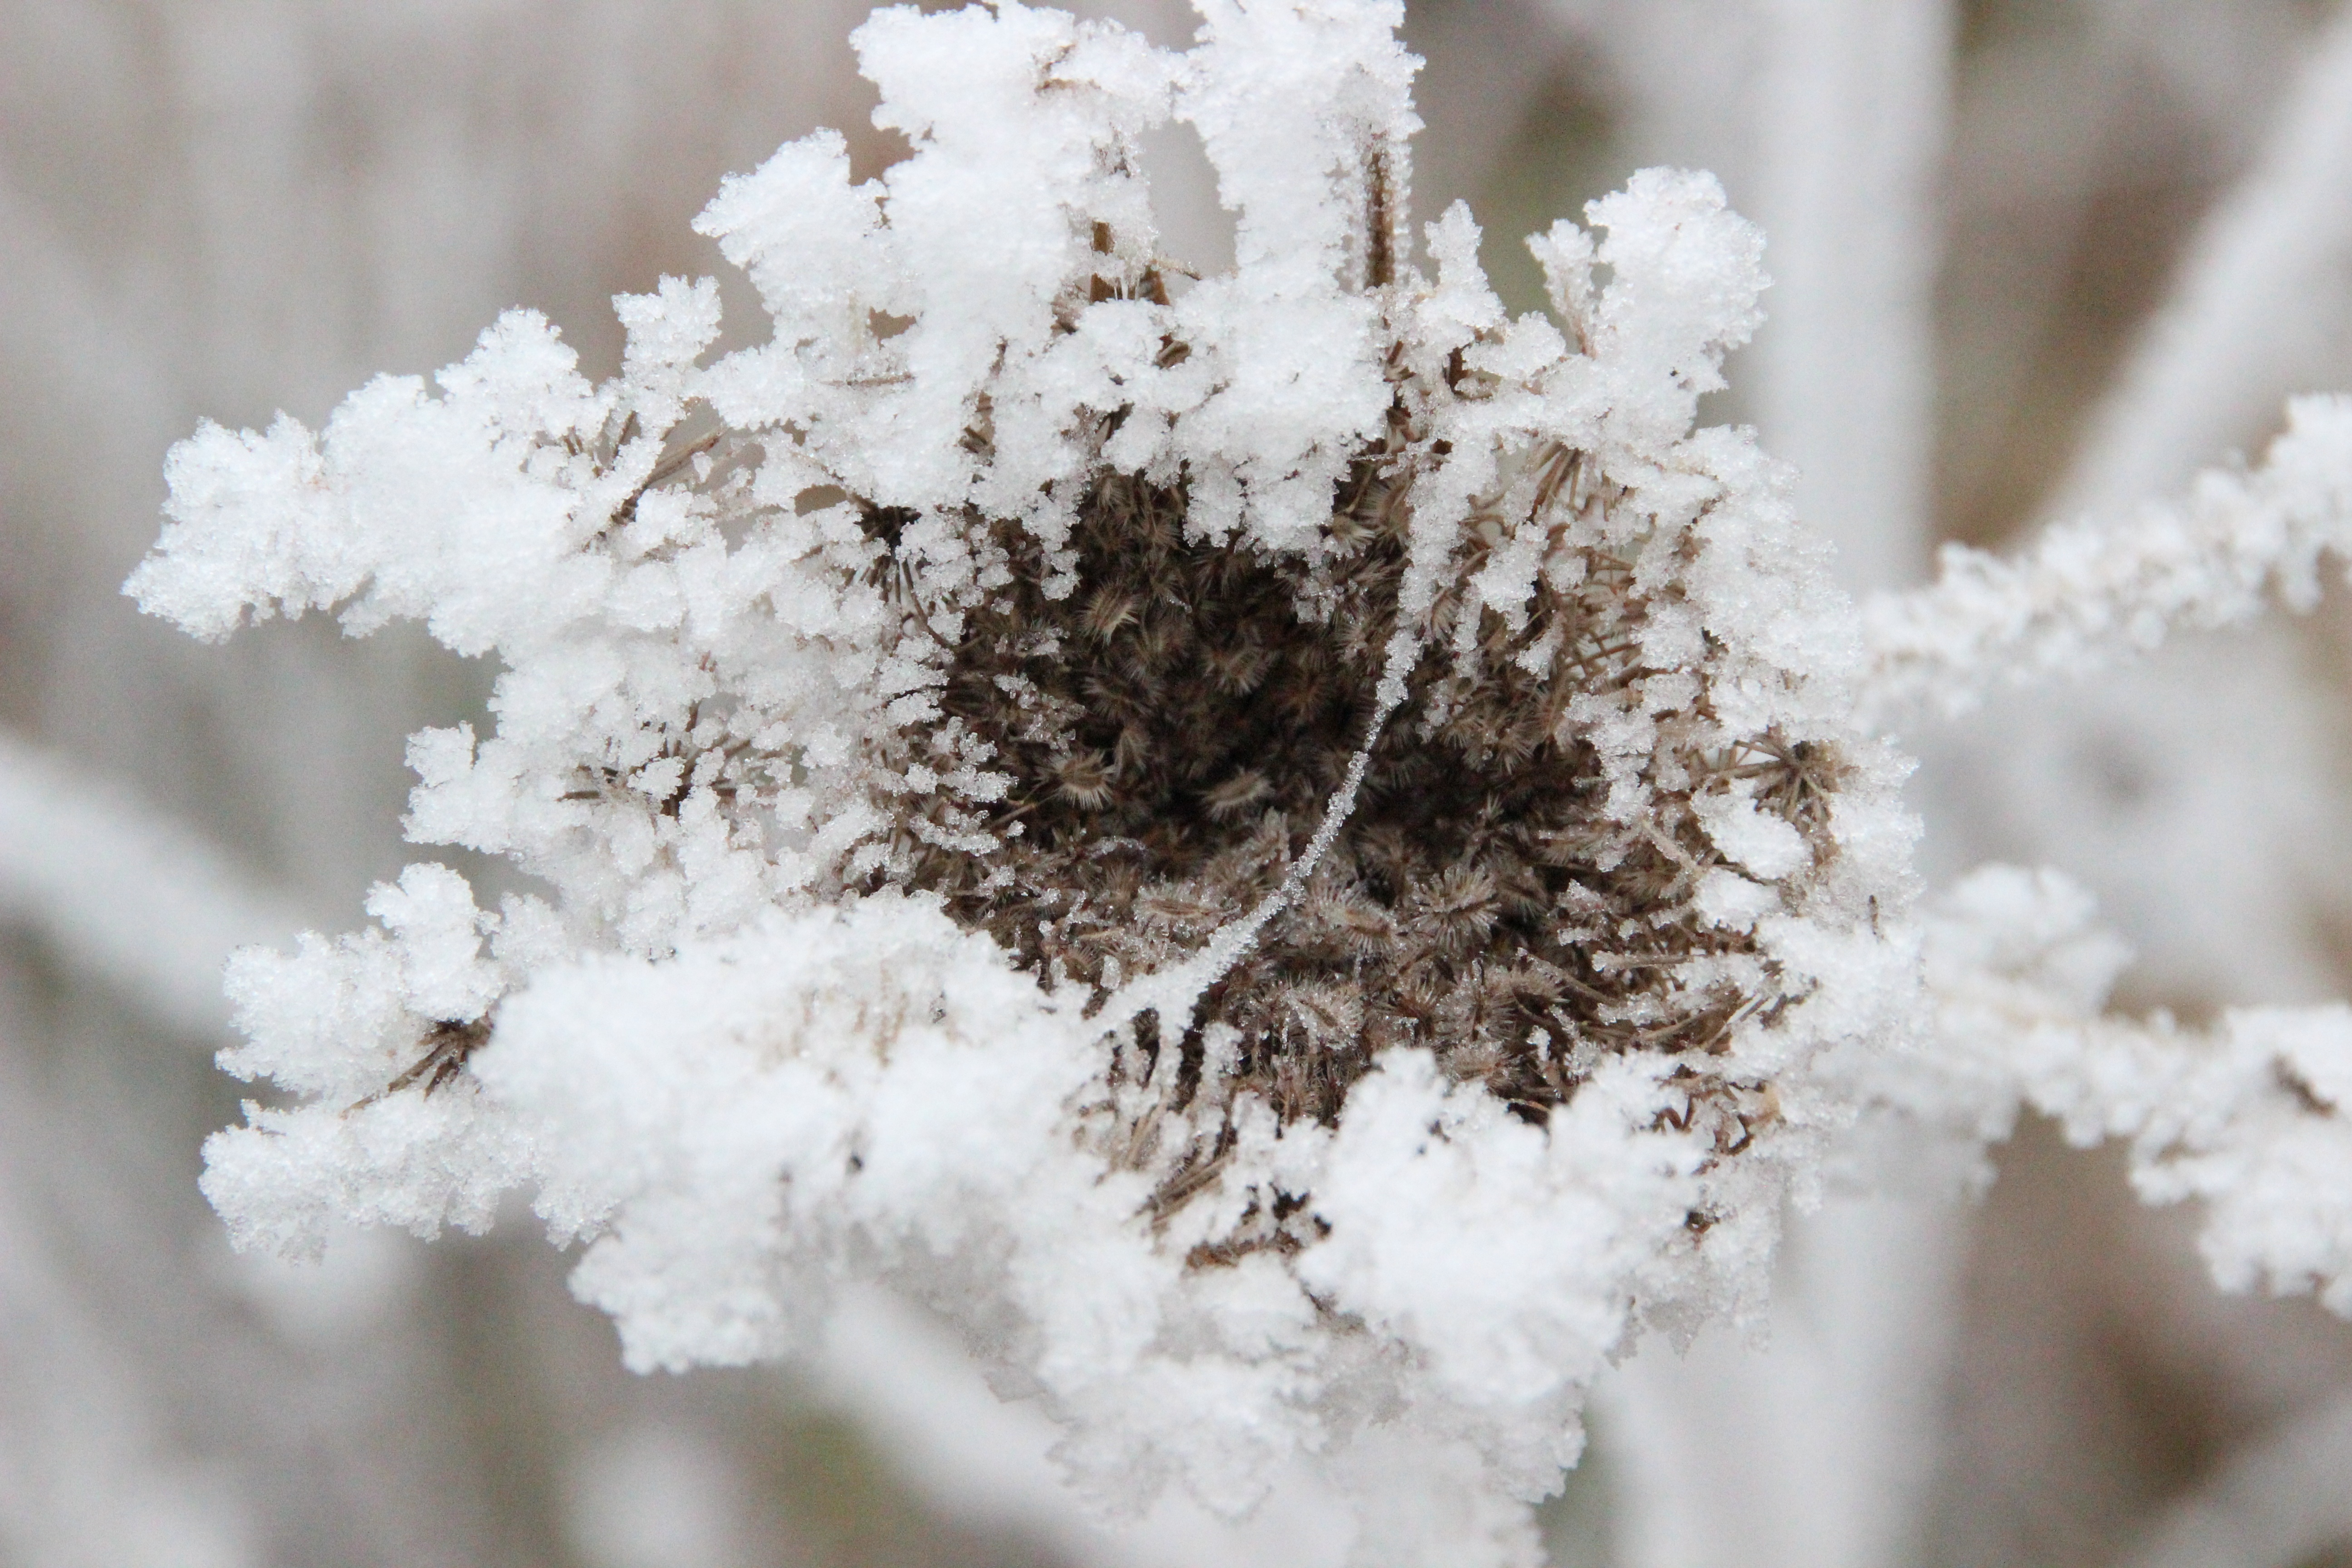
tree, grass, branch, snow, winter, frost, frozen, twig, freezing, grasses, halm, snow crystals